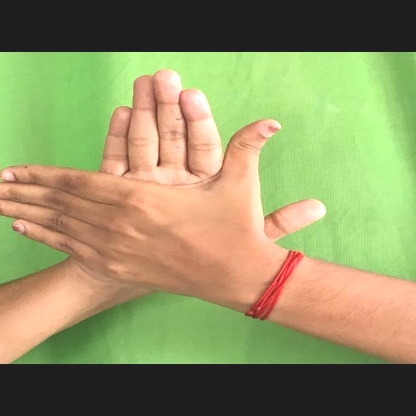
Mudra: Chakra